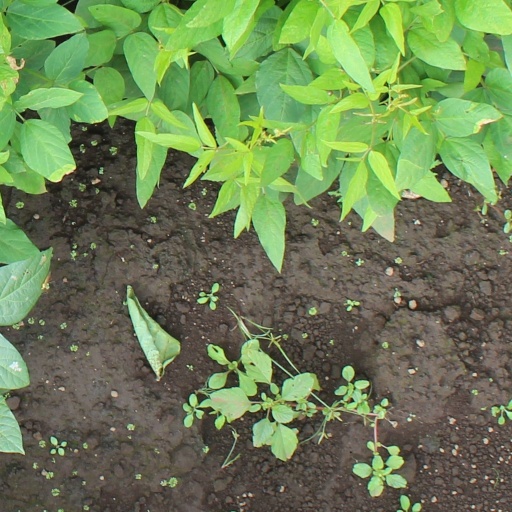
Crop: soybean